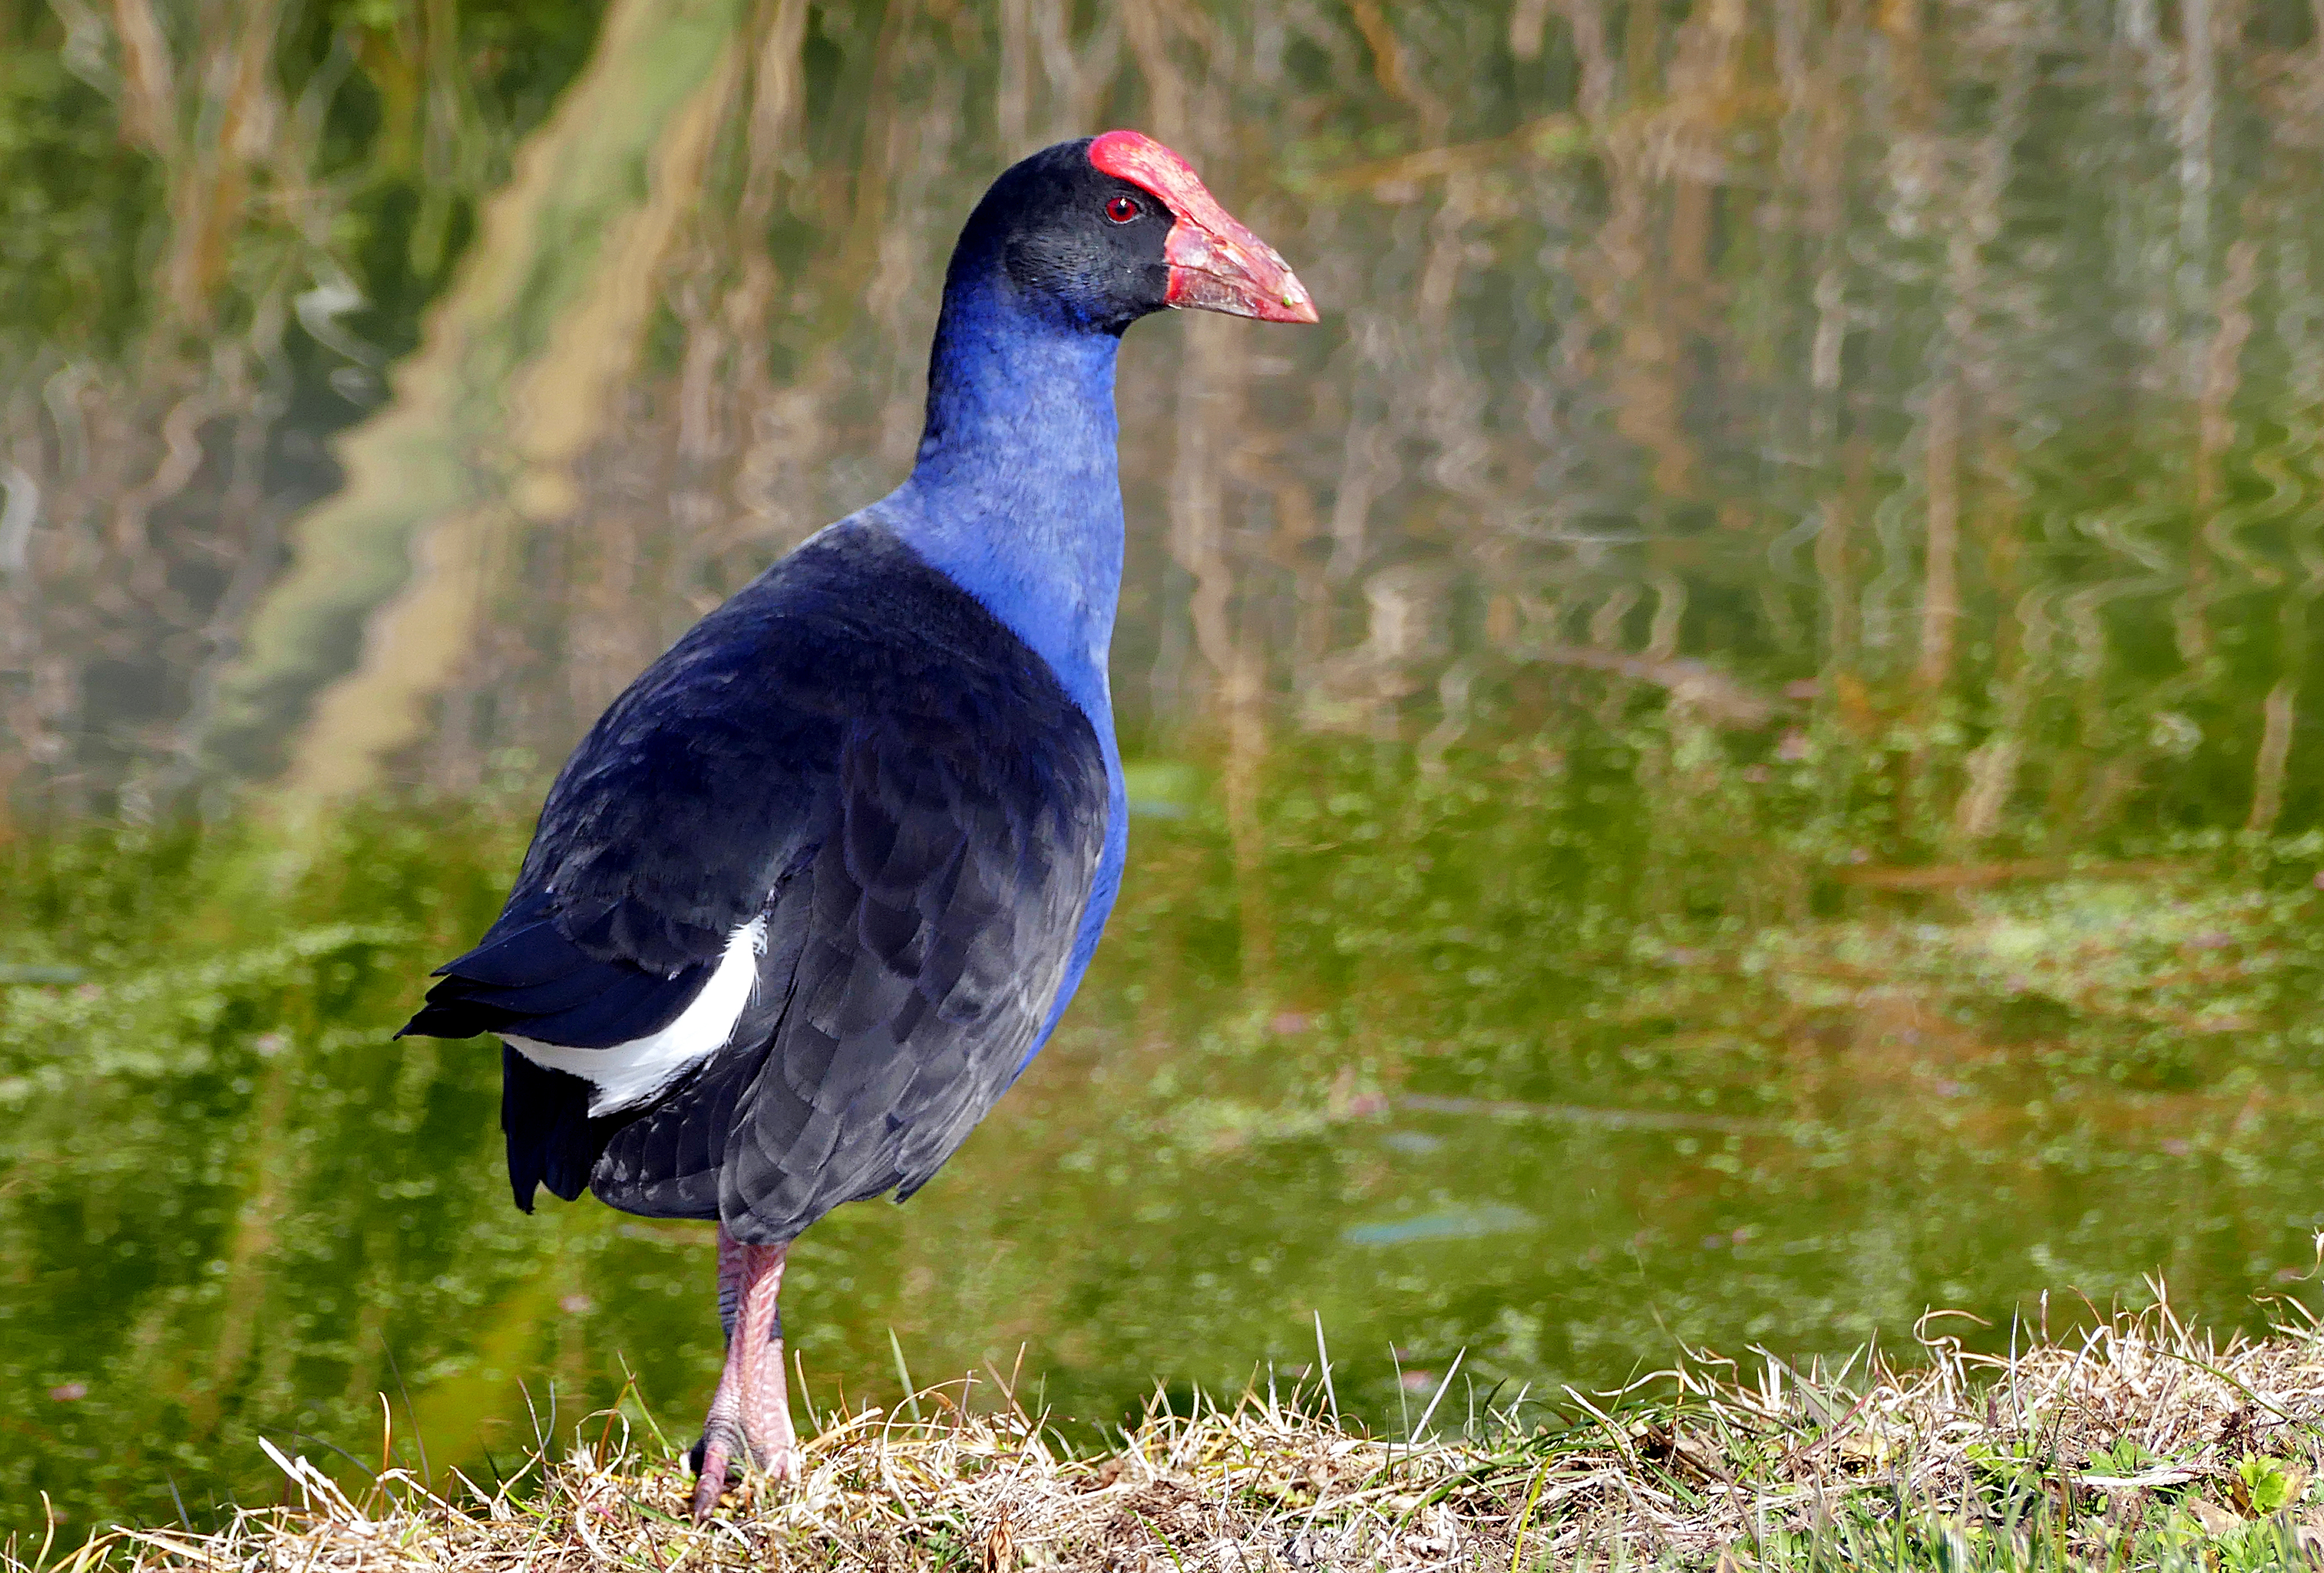
nature, bird, wildlife, beak, fowl, fauna, birds, vertebrate, lumix, waterfowl, pkeko, swamphen, bluebird, stock dove